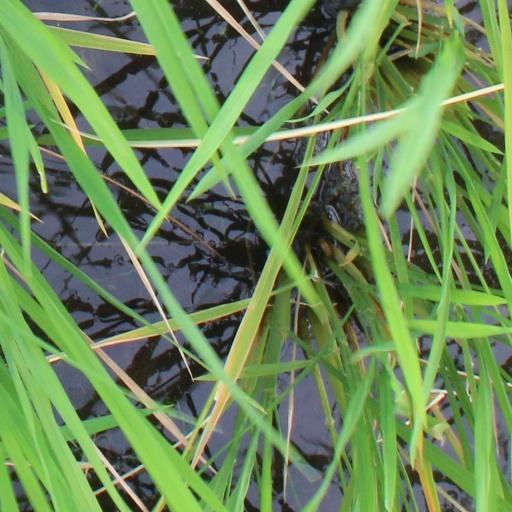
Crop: rice